Phyllobates bicolor

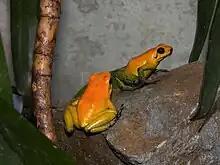
"P. bicolor" can sometimes be kept in groups in captivity.

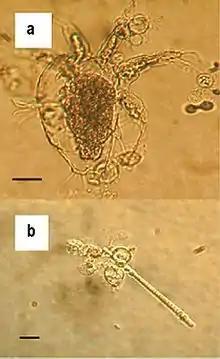
A microscopic image of "Batrachochytrium dendrobatidis, the fungi that causes chytridiomycosis."

"Phyllobates bicolor" are diurnal organisms, meaning they are most active during the daytime. This is unique from other amphibians as most species of frog tend to be more active at night. During the day, however, potential predators can better see the warning colors of "P. bicolor" which protects the frog. Throughout the daytime, "P. bicolor" move across the rainforest floor in quick rapid hops. These frogs are carnivorous despite their tiny size and tend to forage along the floor for ants, beetles, termites, or other rainforest detritus. Some of these poison dart frogs are solitary and tend to spend their time alone until mating season comes around, however, there have been notable instances of social interaction among organisms. In these cases, a pair or small group of "P. bicolor" may be formed. During the daytime, "P. bicolor" can be found around rocks, moss, fallen sticks, and branches. In the rainforest, the ground provides a perfect damp and humid environment for the amphibians. At night, "P. bicolor" tend to gather around leaf litter.